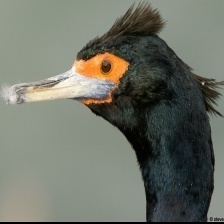
Species: RED FACED CORMORANT
Scientific name: PHALACROCORAX URILE